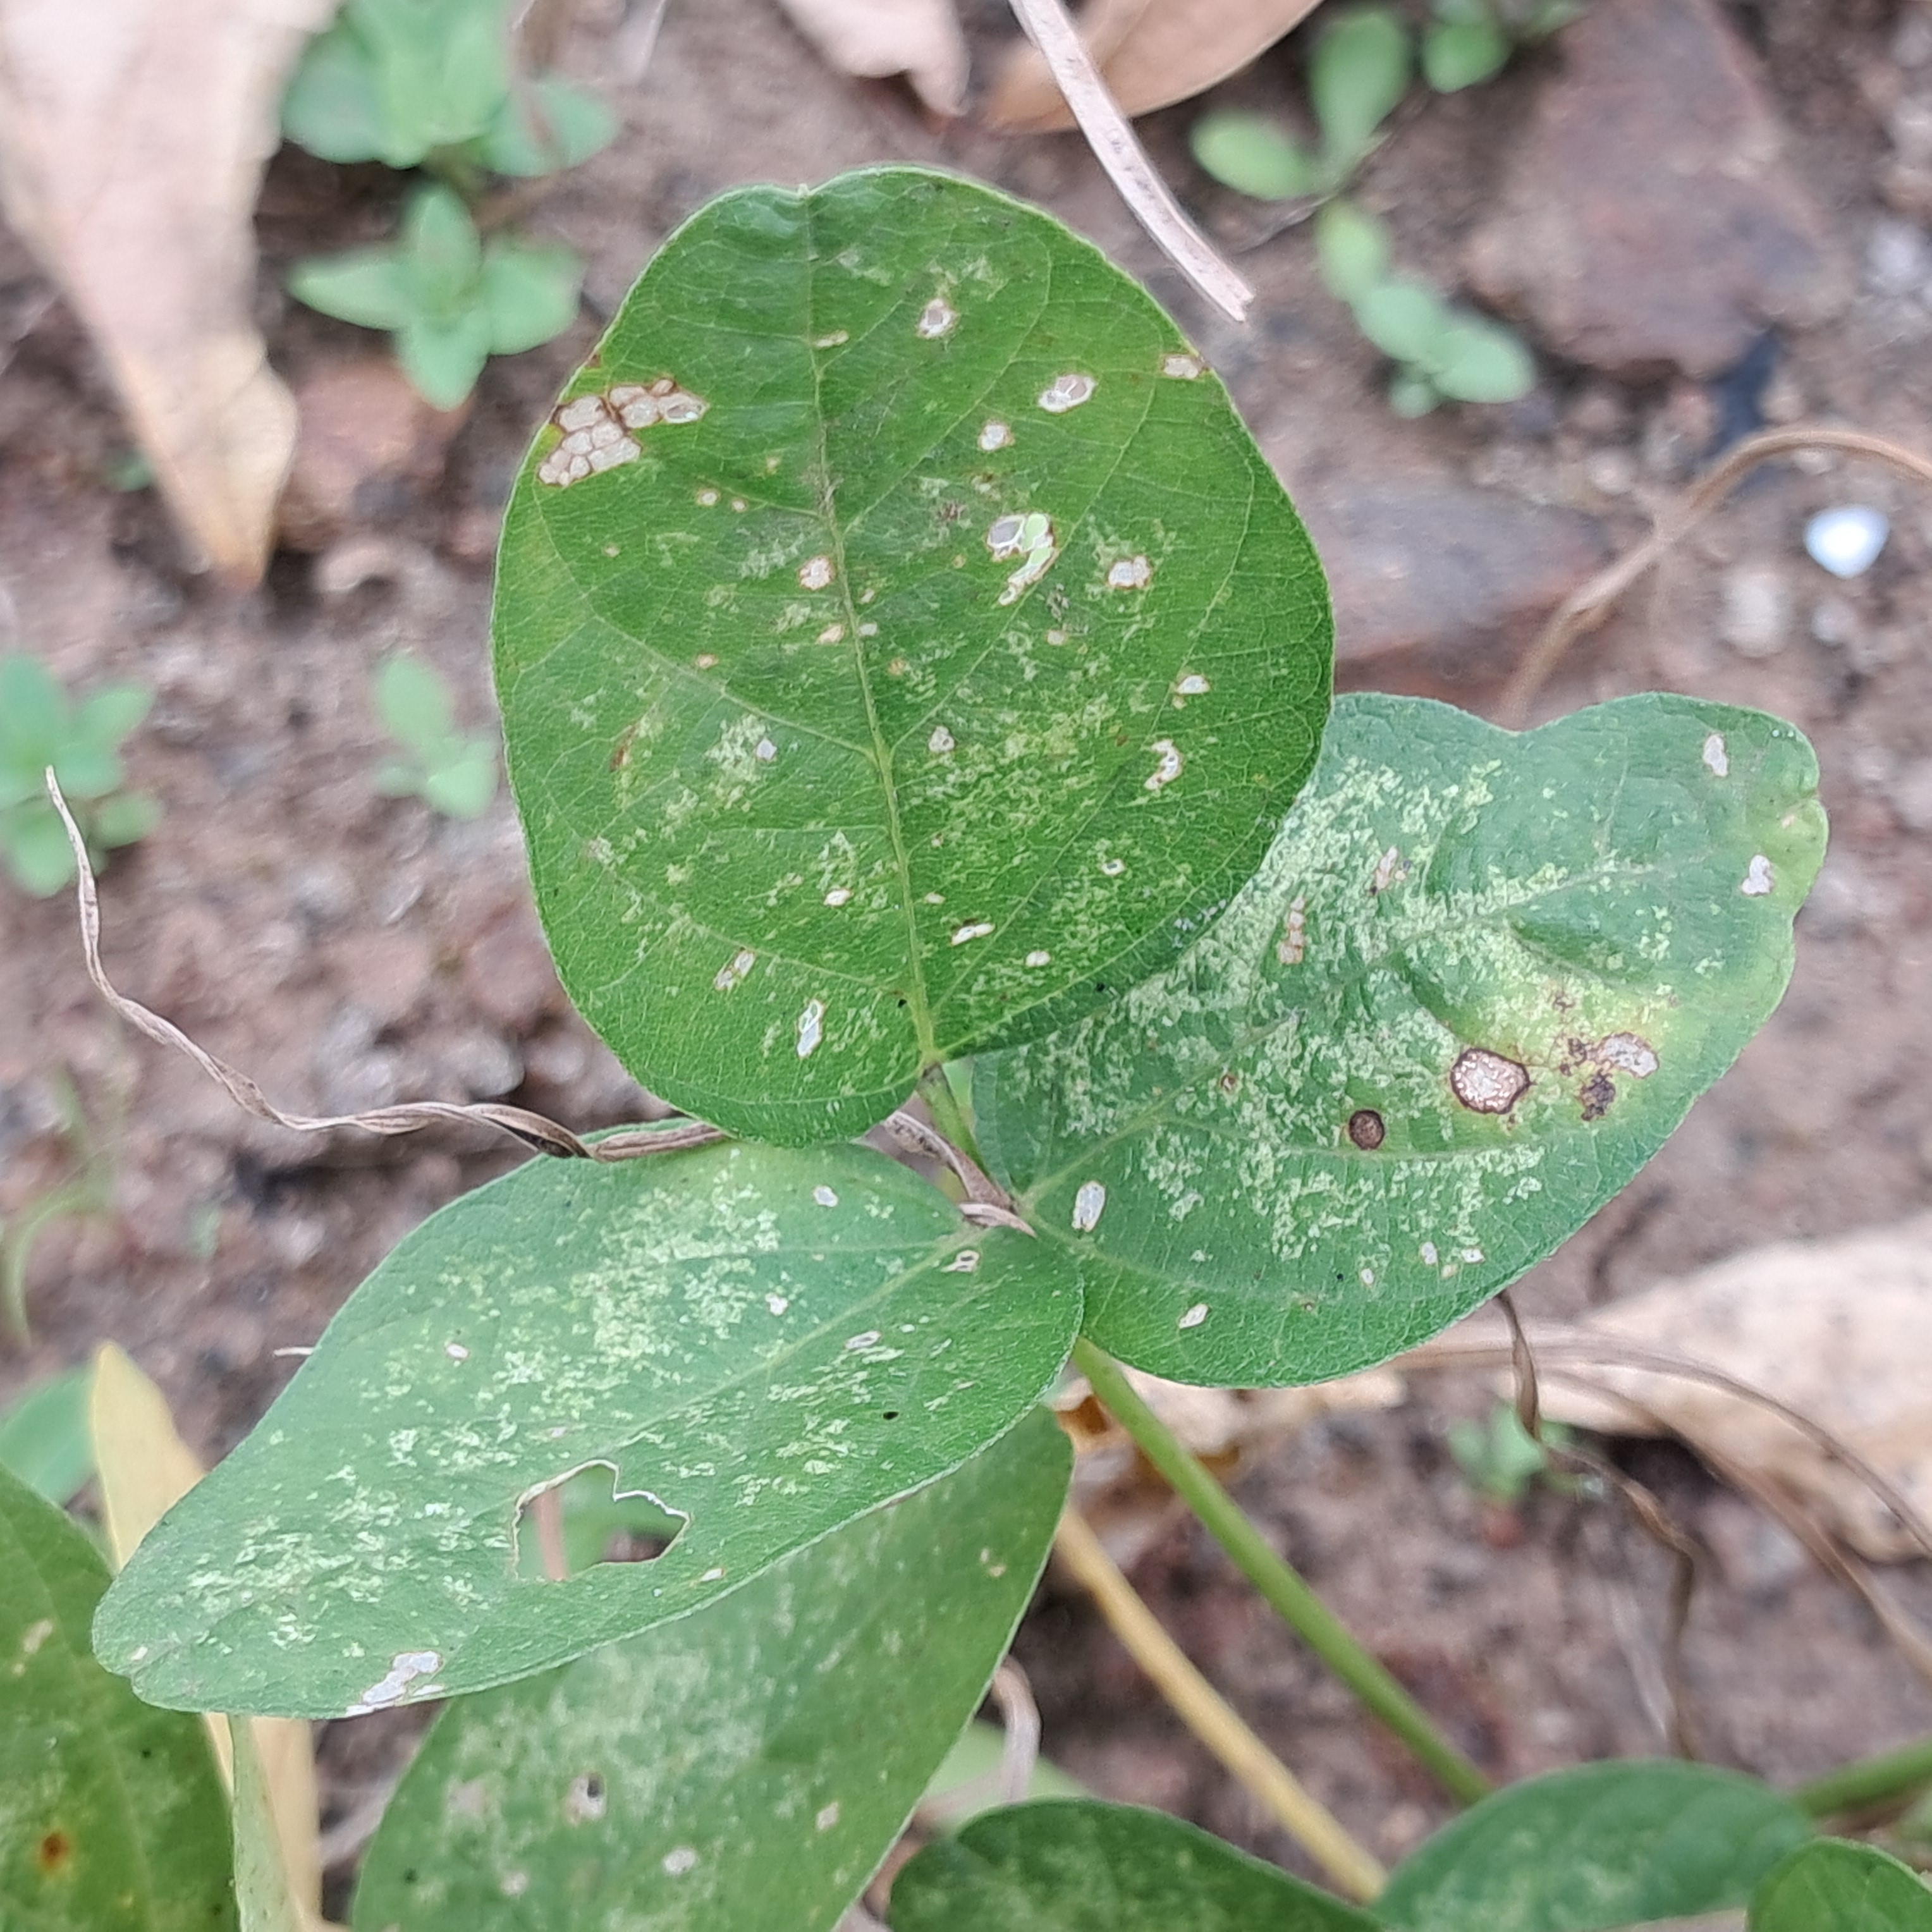
Label: Mosaic